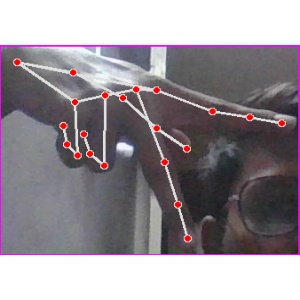
अक्षर: प